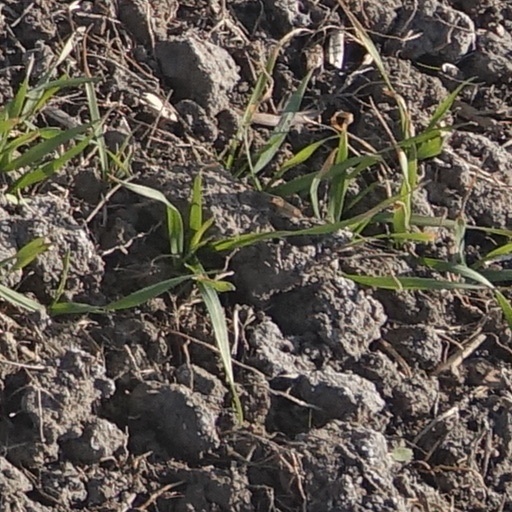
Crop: wheat